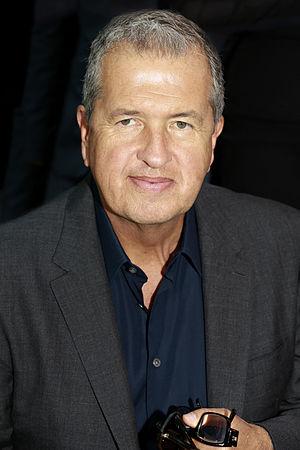
Mario Testino, né le 30 octobre 1954 à Lima, est un photographe de mode péruvien de renommée mondiale. Ses photos ont fait plus d'une fois la une de Vogue Paris, V Magazine, Vanity Fair ou GQ. Il a également collaboré avec de nombreuses marques de luxe comme Gucci, Burberry, Versace, Chanel, Hugo Boss, Michael Kors, Estée Lauder ou encore Lancôme.